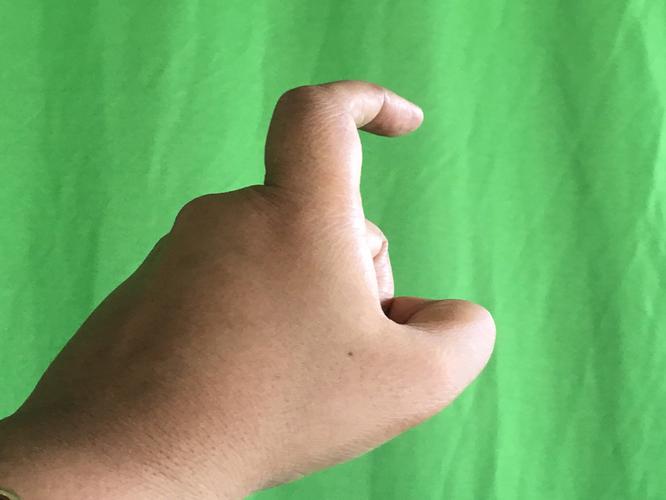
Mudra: Tamarachudam
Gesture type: single_hand